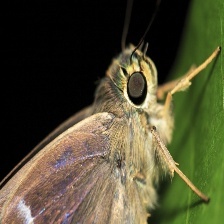
Species: COMMON BANDED AWL